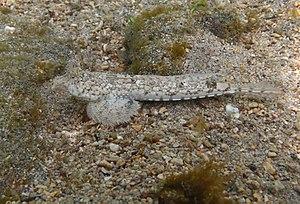
Diplogrammus infulatus à la Réunion.
L'île de La Réunion est un département d'outre-mer français situé dans le sud-ouest de l'océan Indien.